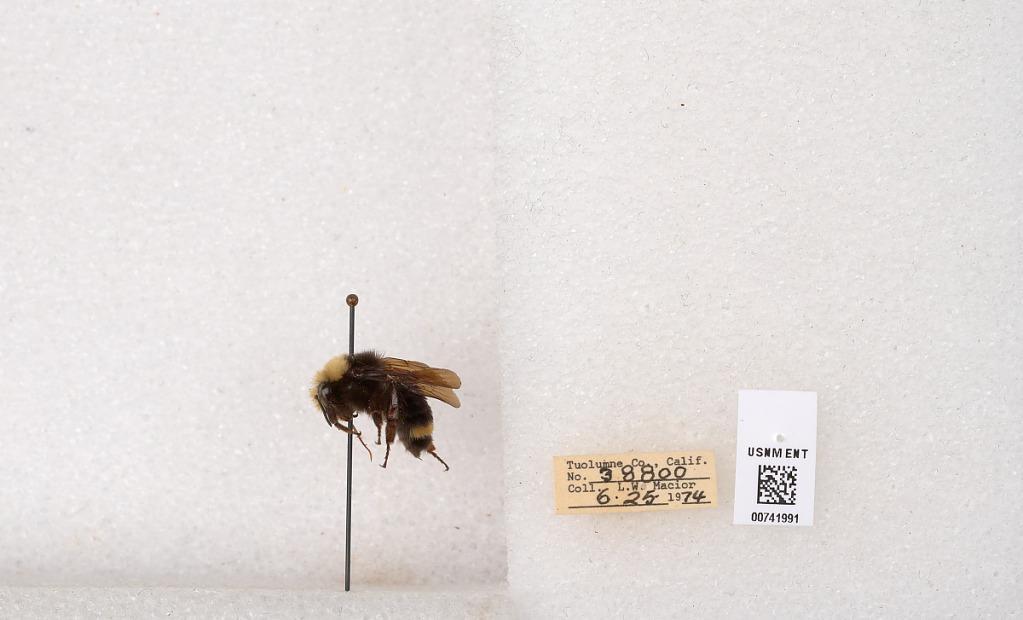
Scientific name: Bombus (Pyrobombus) vosnesenskii Radoszkowski
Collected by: L. Macior
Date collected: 1974-6-25
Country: United States
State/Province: California
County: Tuolumne
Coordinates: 37.9712, -120.228